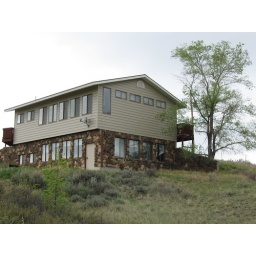
my school: windows, windows, and more windows to let in all that big sky